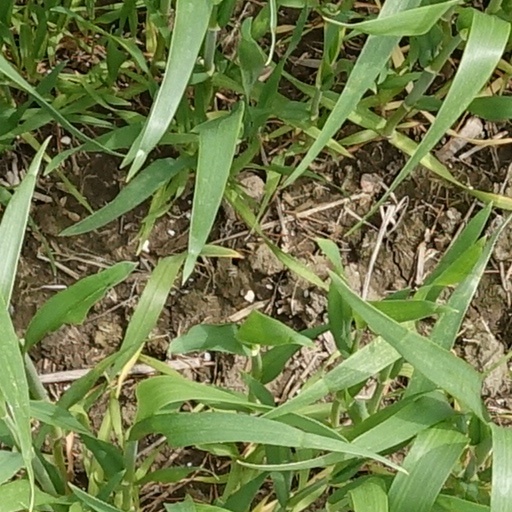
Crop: wheat